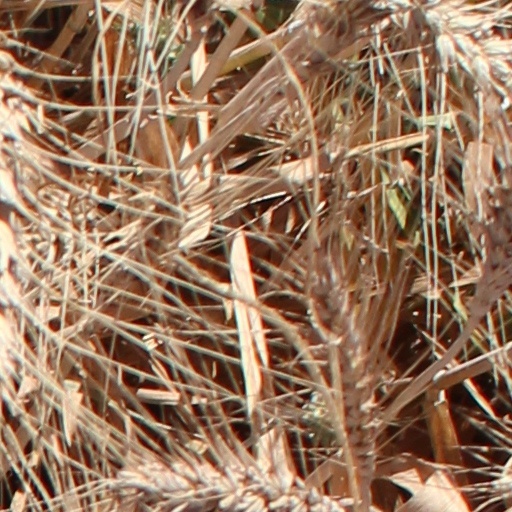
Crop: wheat